The Battle of the Somme (film)

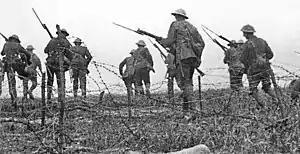

The film comprises five reels and is long. The first screening took place on 10 August 1916 at the Scala Theatre, to an audience of journalists, Foreign Office officials, cinema trade figures and officers of the Imperial General Staff. The screening was preceded by the reading of a letter from Lloyd George, exhorting the audience to "see that this picture, which is in itself an epic of self-sacrifice and gallantry, reaches everyone. Herald the deeds of our brave men to the ends of the earth. This is your duty".